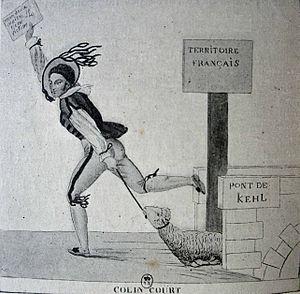
Colin Court en refranchissant le pont de Khel avec l'agneau sacrificiel dans l'affaire duc d'Enghien.
Armand Augustin Louis, 5ᵉ marquis de Caulaincourt, 1ᵉʳ duc de Vicence, né le 9 décembre 1773 à Caulaincourt et mort le 19 février 1827 à Paris, est un général et diplomate français.